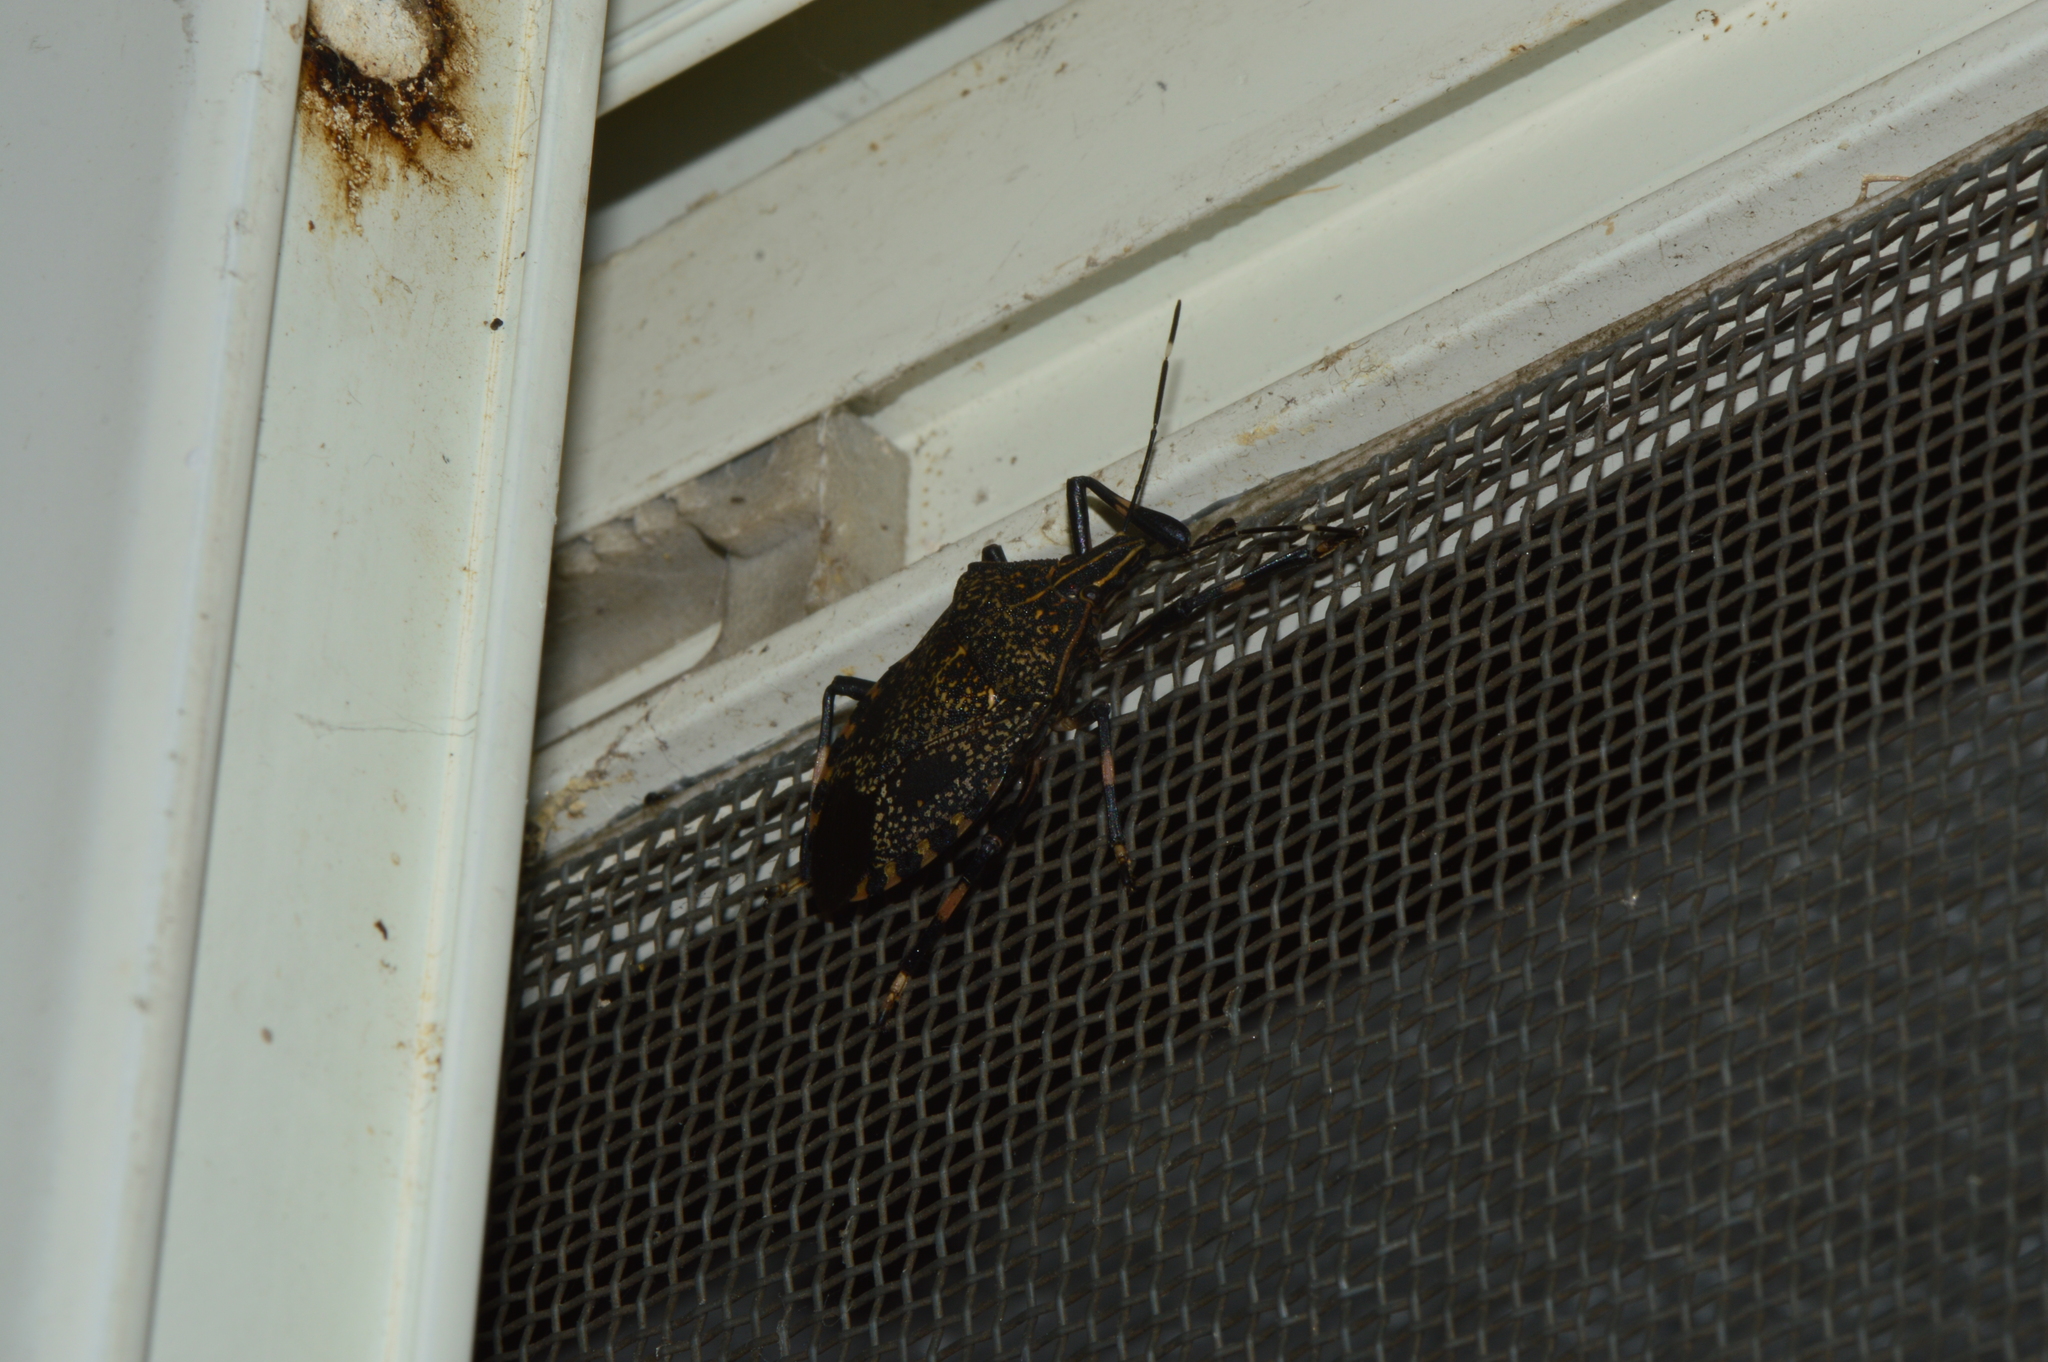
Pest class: stink_bug